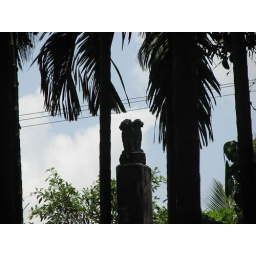
This shot is taken in our farm where there is a river beside .This is ashoka emblem in the bridge pillar.